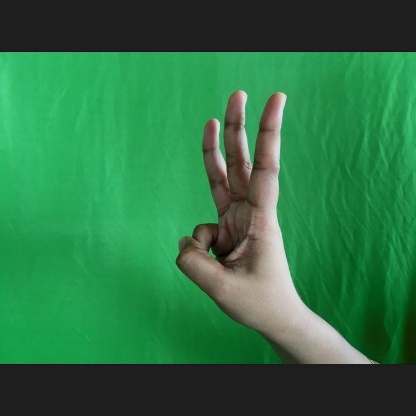
Mudra: Trishulam